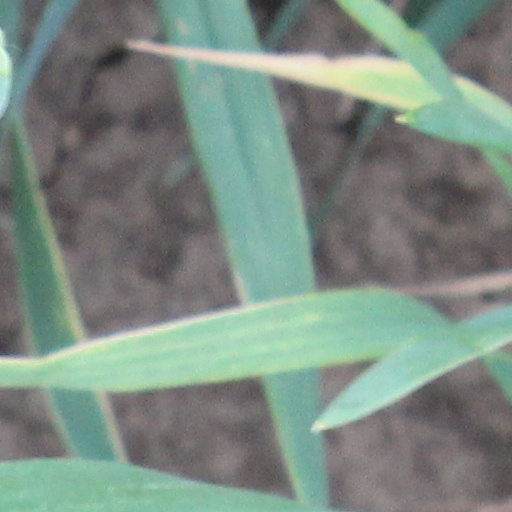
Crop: wheat